Szczecin Lagoon

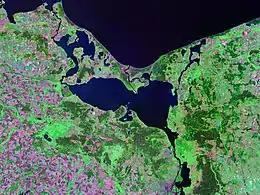
Oder Lagoon - Landsat satellite photo (circa 2000)

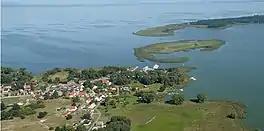
The German fishing village of Altwarp on the Lagoon

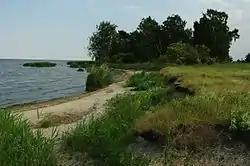
Szczecin Lagoon, view from Polish island of Karsibór

Szczecin Lagoon, also known as Oder Lagoon, and Pomeranian Lagoon, is a lagoon in the Oder estuary, shared by Germany and Poland. It is separated from the Pomeranian Bay of the Baltic Sea by the islands of Usedom and Wolin. The lagoon is subdivided into the "Kleines Haff" ("small lagoon") in the West and the "Wielki Zalew" ("great lagoon") in the East. An ambiguous historical German name was "Frisches Haff", which later exclusively referred to the Vistula Lagoon.